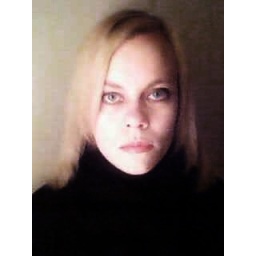
girl in black